Austrian Empire

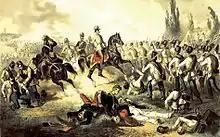
Austrian Emperor Franz Joseph with his troops at the Battle of Solferino, 1859

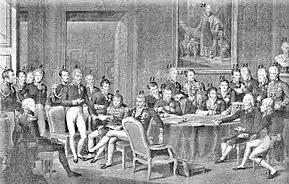
Metternich alongside Wellington, Talleyrand, an other European diplomats at the Congress of Vienna, 1815

After the death of Prince Felix of Schwarzenberg in 1852, the Minister of the Interior Baron Alexander von Bach largely dictated policy in Austria and Hungary. Bach centralized administrative authority for the Austrian Empire, but he also endorsed reactionary policies that reduced freedom of the press and abandoned public trials. He later represented the Absolutist (or "Klerikalabsolutist") party, which culminated in the concordat of August 1855 that gave the Roman Catholic Church control over education and family life. This period in the history of the Austrian Empire would become known as the era of neo-absolutism, or Bach's absolutism.